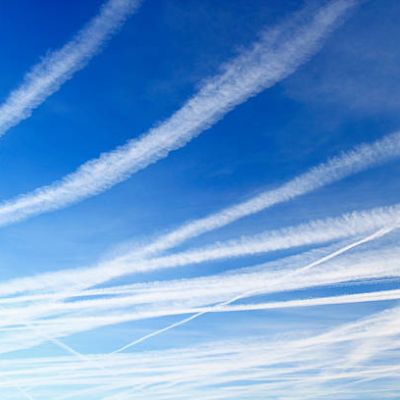
Cloud type: Contrail (Ct)